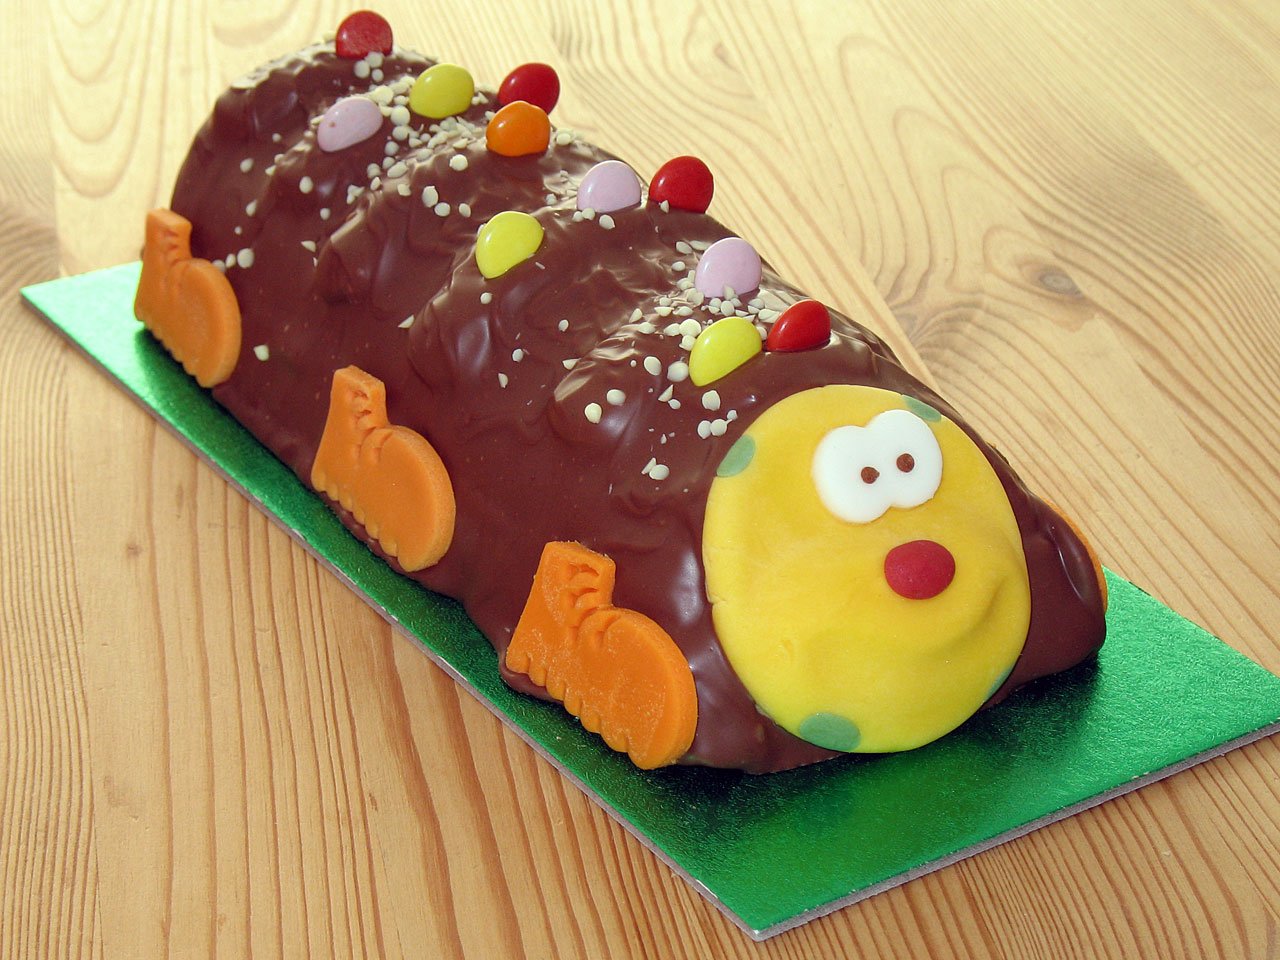
celebration, dish, food, produce, child, chocolate, dessert, cuisine, cake, caterpillar, birthday cake, children, icing, fondant, birthday, yummy, baked goods, torte, cake decorating